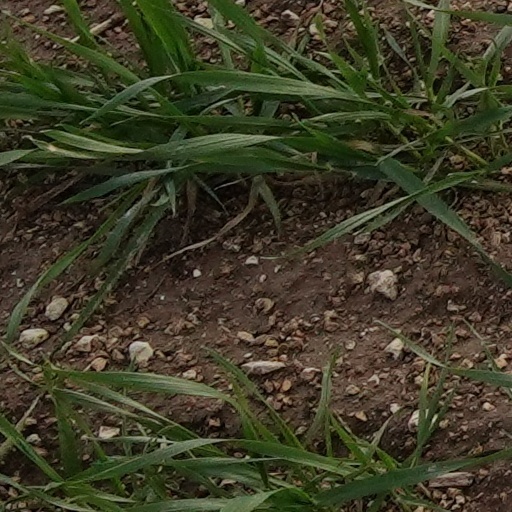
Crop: wheat